Xenodens

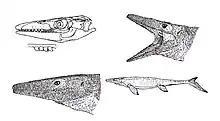
Skull reconstruction and a speculative life reconstruction based on initial interpretations of the fossil material

Initial estimates suggested the fossil material could belong to an animal with a body length of around . The genus and type species were named for the purported short and flattened blade-like teeth that collectively form a set of saw-like jaws in this taxon. This is a strange feature that had never been seen in any other tetrapod but converge with the jaws of modern dogfish sharks and piranhas. In their 2021 description of this taxon, Longrich et al. hypothesized that these similarities were indicative of a broad diet of cephalopods, crustaceans, fish, and scavenged marine reptiles in "Xenodens".